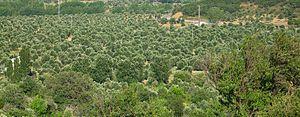
L’olivier est un arbre fruitier qui produit les olives, un fruit consommé sous diverses formes et dont on extrait une des principales huiles alimentaires, l'huile d'olive. C'est la variété, domestiquée depuis plusieurs millénaires et cultivée principalement dans les régions de climat méditerranéen, de l'une des sous-espèces de Olea europaea, une espèce d'arbres et d'arbustes de la famille des Oléacées.